Judo in British Columbia

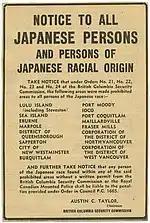
British Columbia Security Commission Japanese internment notice (1942)

21,000 Japanese Canadians (over 90% of the Japanese-Canadian population) were expelled from their homes, and their property and personal possessions were confiscated by the Custodian of Enemy Property. 700 men labelled as 'troublemakers' were sent to Prisoner of War Camp 101 in Angler, Ontario near Neys Provincial Park, 2,150 single men were sent to road labour camps, 3,500 people signed contracts to work on sugar beet farms outside British Columbia to avoid internment, and 3,000 were permitted to settle away from the coast at their own expense. The remaining 12,000 were relocated to government internment camps in the BC interior or elsewhere in Canada.